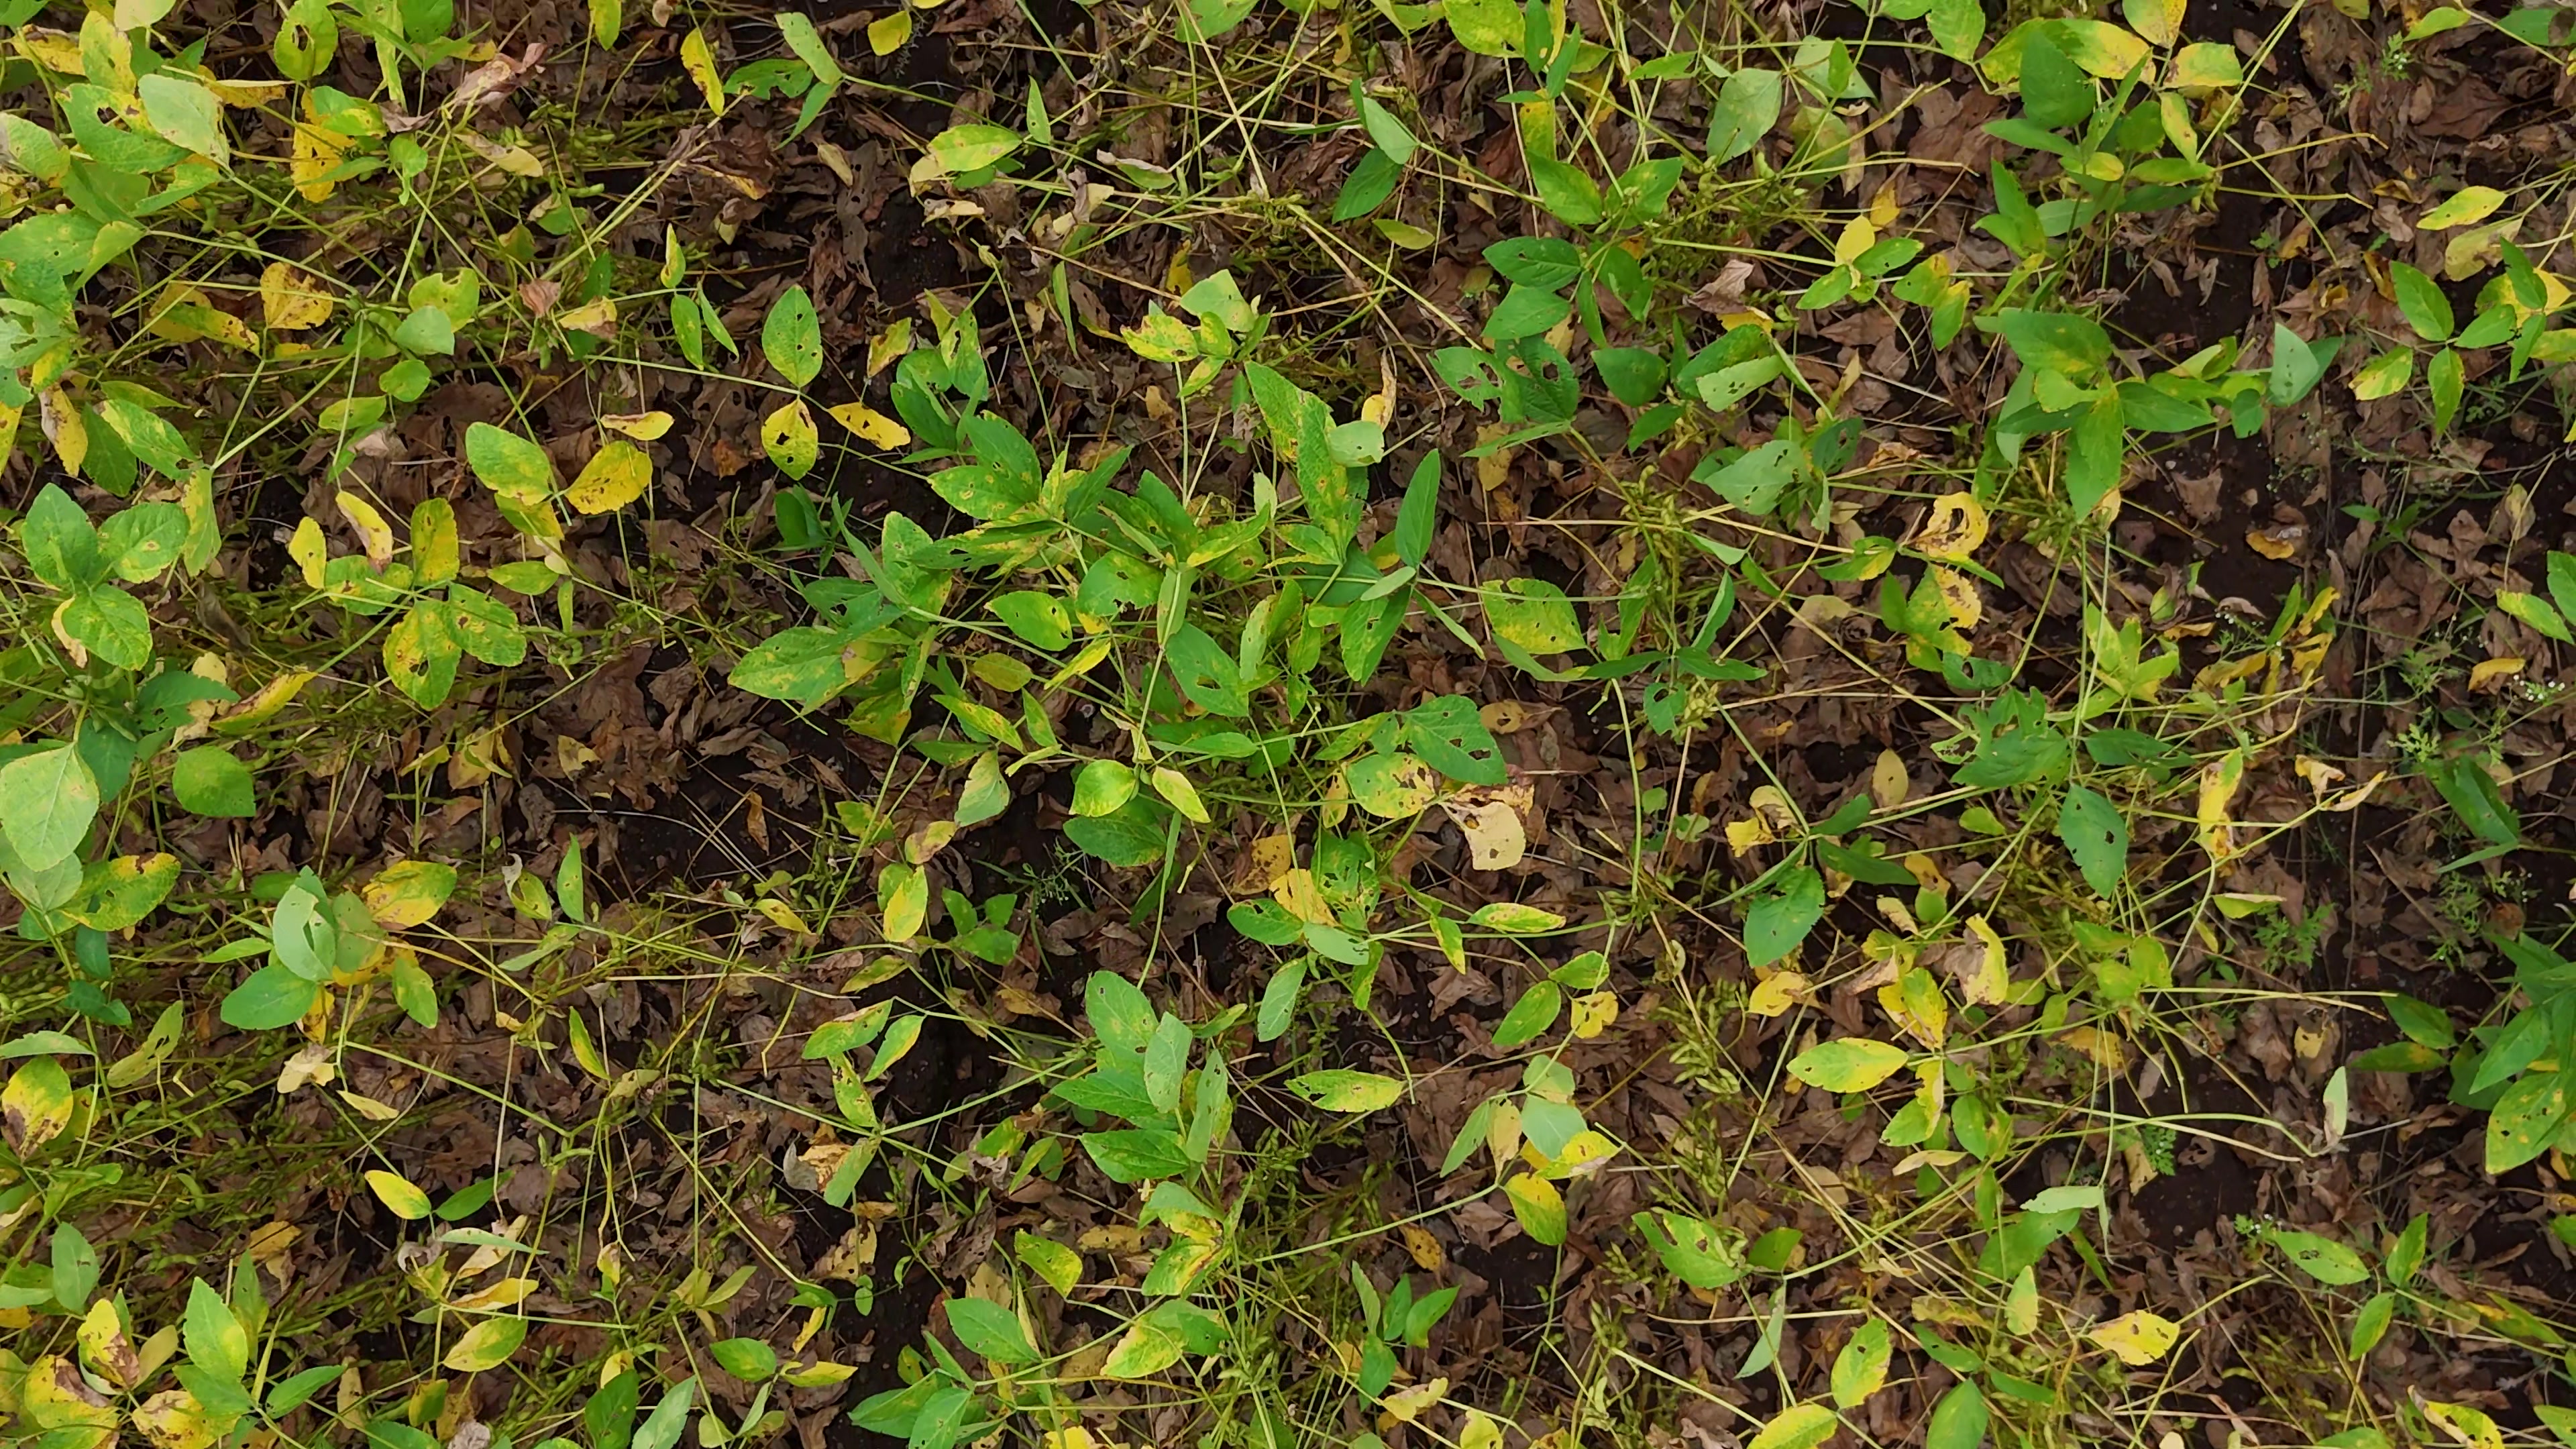
Label: Rust